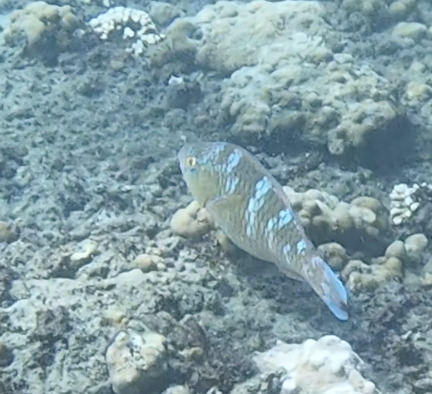
Scarus ghobban (Blue-barred Parrotfish)